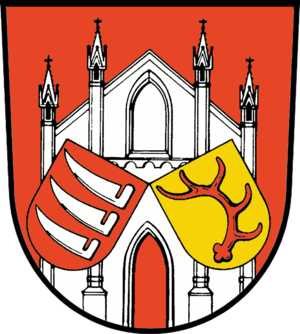
Beeskow
Coat of arms of Beeskow
Beeskow er en by i den tyske delstat Brandenburg og administrationsby i landkreis Oder-Spree. Beeskow ligger i den østlige del af Brandenburg ved floden Spree, 30 km sydvest for Frankfurt an der Oder, og cirka 80 km sydøst for Berlin. Rundt om byen ligger store skov- og engarealer med mange større og mindre søer.